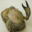
Label: cra